Easter seals (philately)

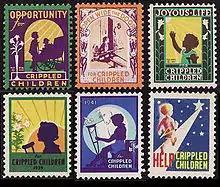
American Easter seals from the 1930s

An Easter seal is a form of charity label issued to raise funds for charitable purposes. They are issued by the Easterseals charity in the United States, and by the Canadian Easter Seals charities.